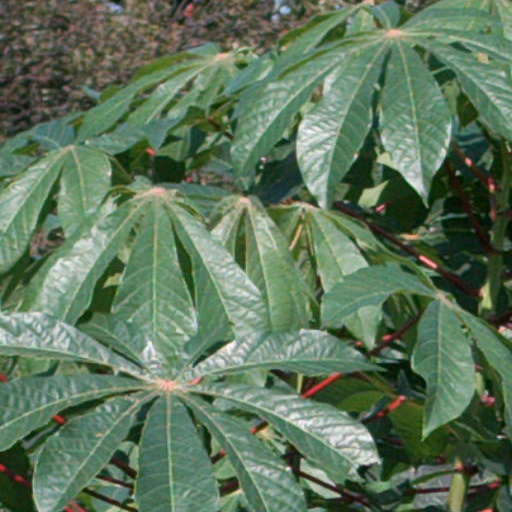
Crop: cassava